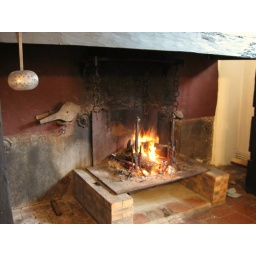
Gascony Region of France - our farm house in Termes D'Armangnac - fire place in kitchen